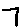
Label: 7